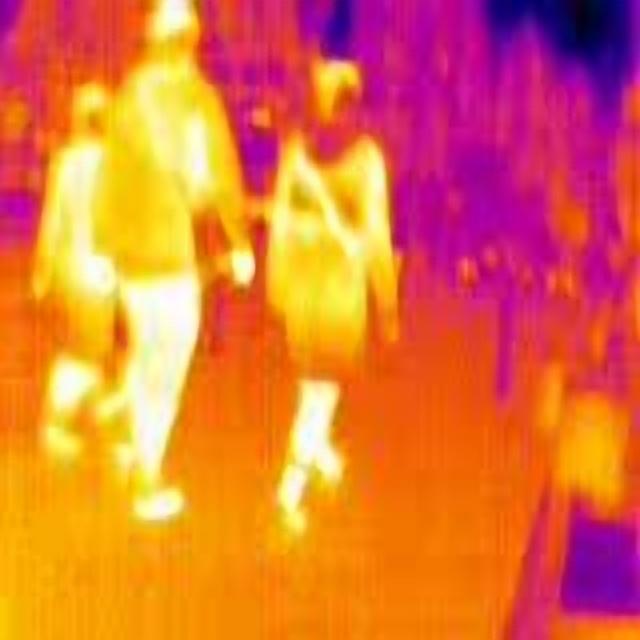
Detected objects:
label: person
label: person
label: person